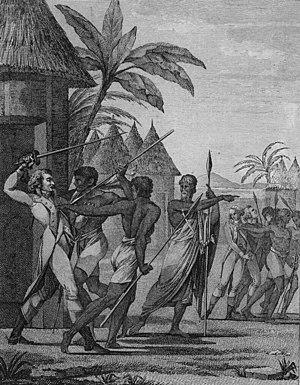
André Brue, né le 25 février 1654 à La Ciotat et mort à Marseille le 20 mai 1738, est un négociant et explorateur français qui dirigea plusieurs compagnies coloniales en Afrique de l'Ouest.
Lat Soukabé était un damel-teigne – à la fois damel du Cayor et teigne du Baol, donc le souverain de deux royaumes pré-coloniaux qui font aujourd'hui partie du Sénégal.